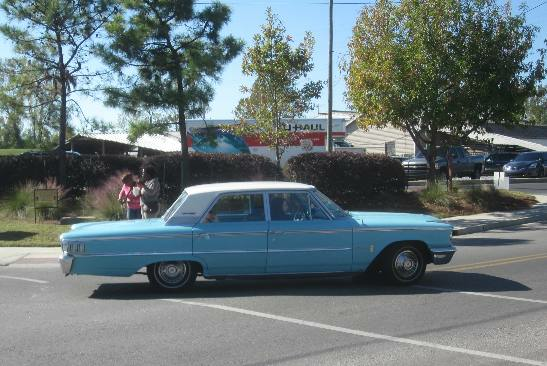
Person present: No